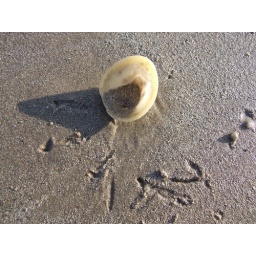
The birds feet imprints in the sand remind me of Chinese characters....